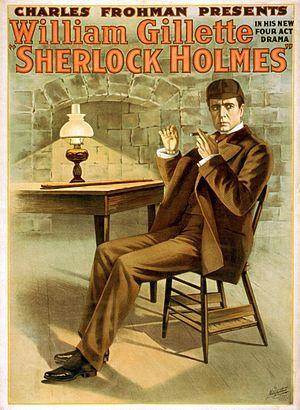
Sherlock Holmes est une pièce de théâtre en quatre actes écrite par William Gillette et créée en 1899 à New York. La pièce raconte une nouvelle enquête du détective Sherlock Holmes, dont certaines séquences sont inspirées d'aventures du canon holmésien, notamment Un scandale en Bohême, Le Dernier Problème et Une étude en rouge. Le détective Sherlock Holmes est joué par William Gillette lors des premières représentations.